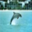
Label: dolphin